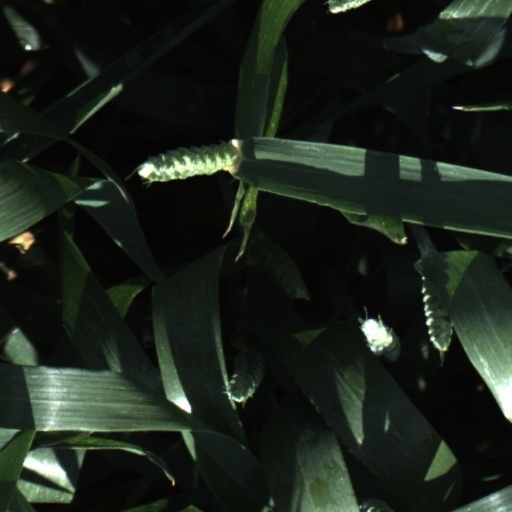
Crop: wheat